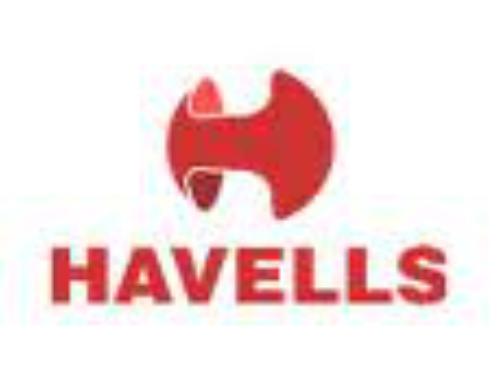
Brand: Havells
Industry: Others